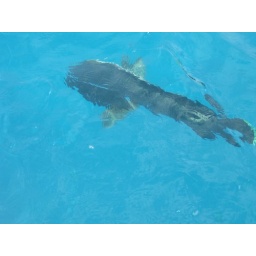
fish swimming along the boat beside us. They were big but nice....